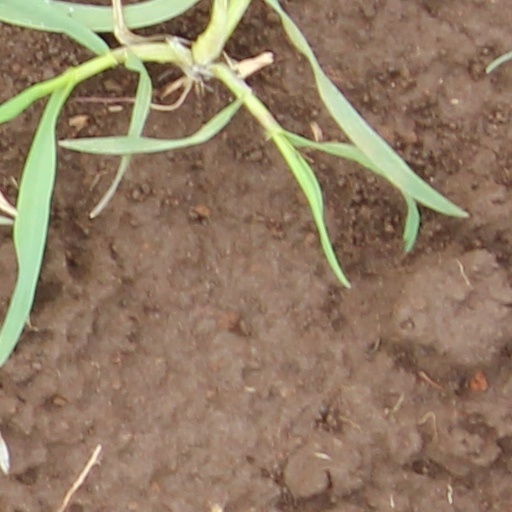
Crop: wheat